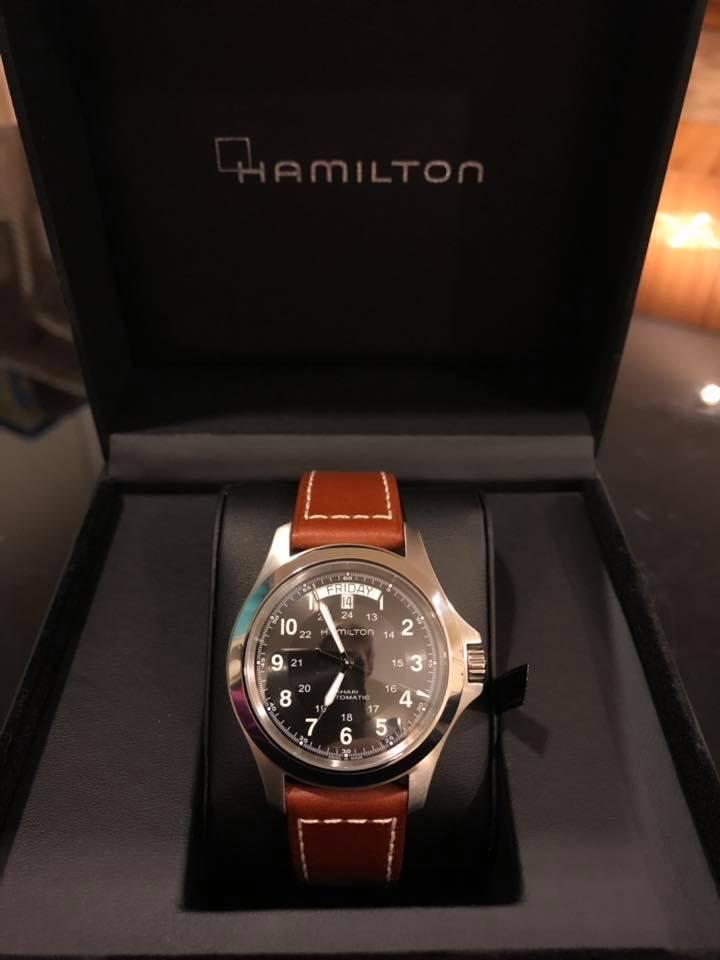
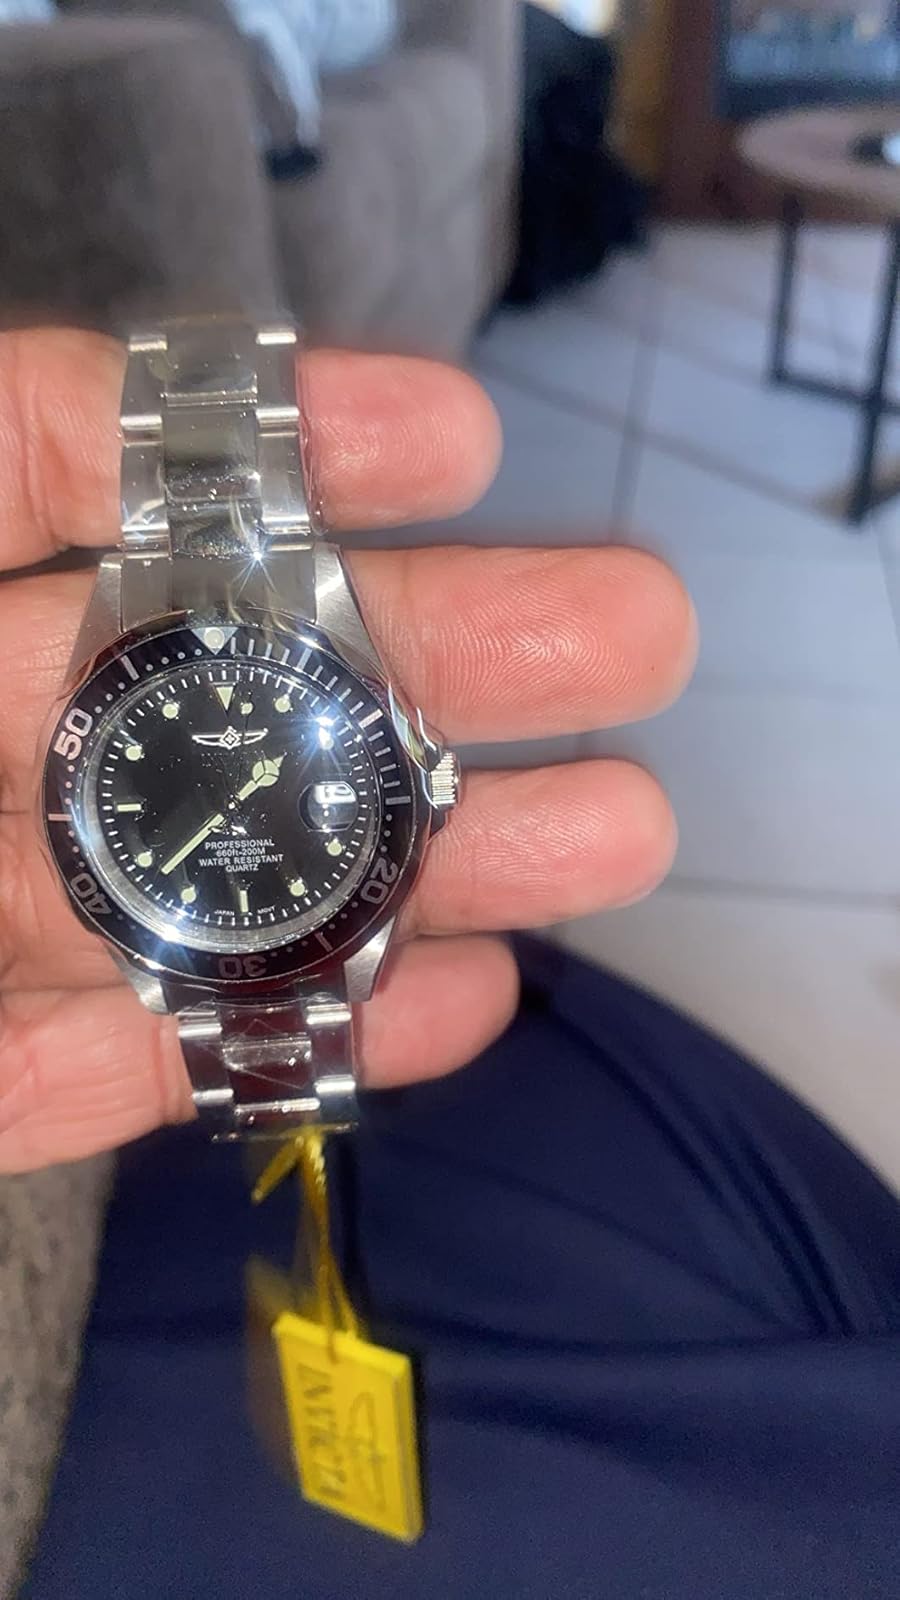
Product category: accessories_watch
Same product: no